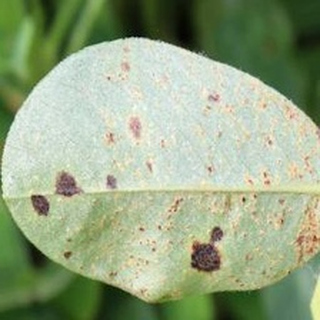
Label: groundnut_rust